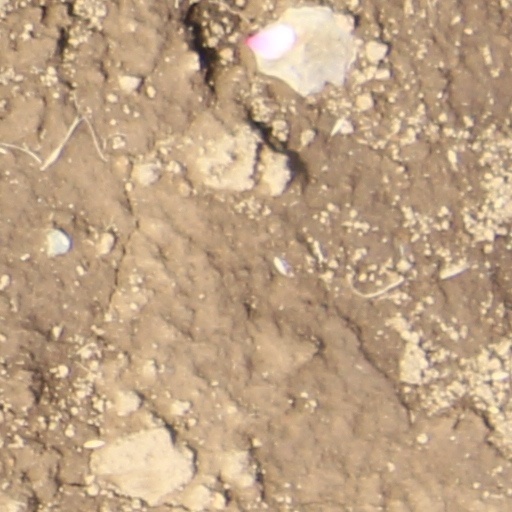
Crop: wheat